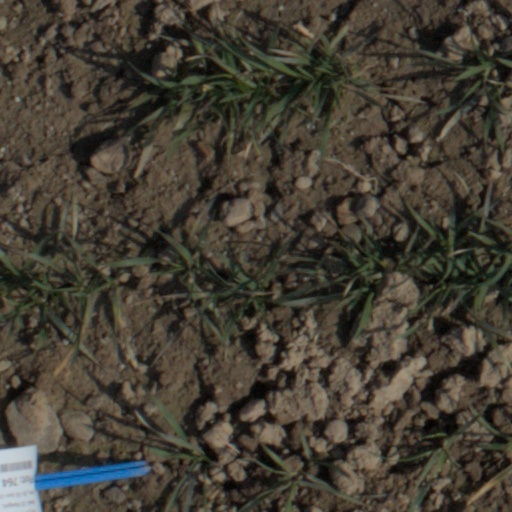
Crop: wheat